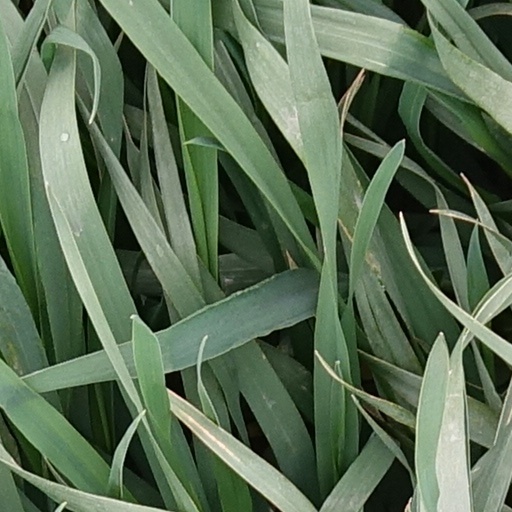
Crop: wheat